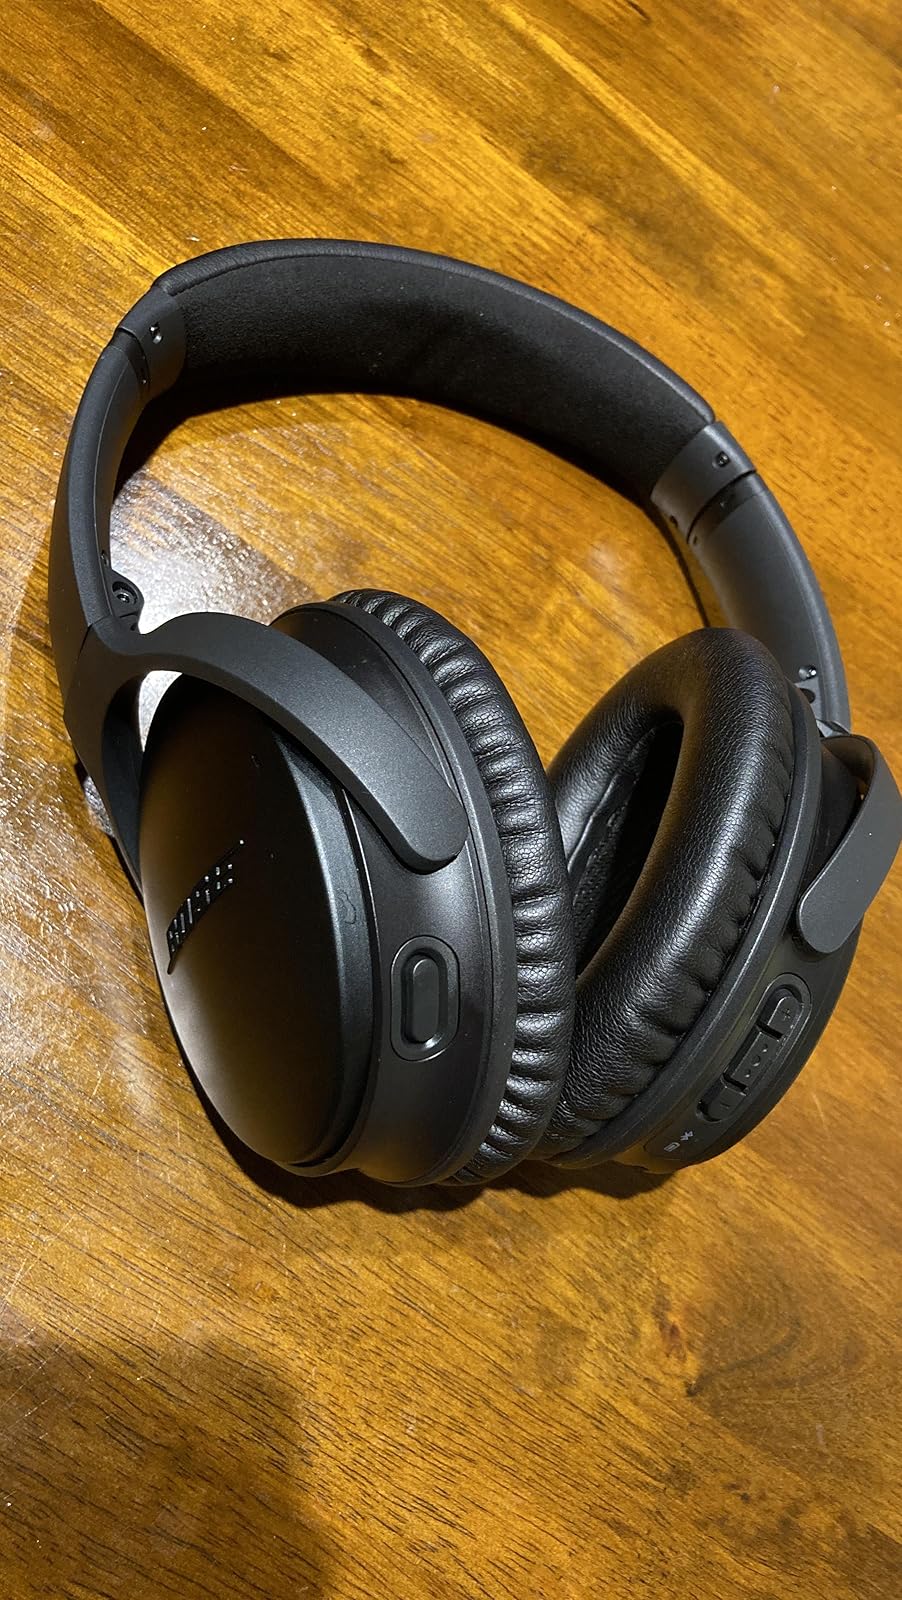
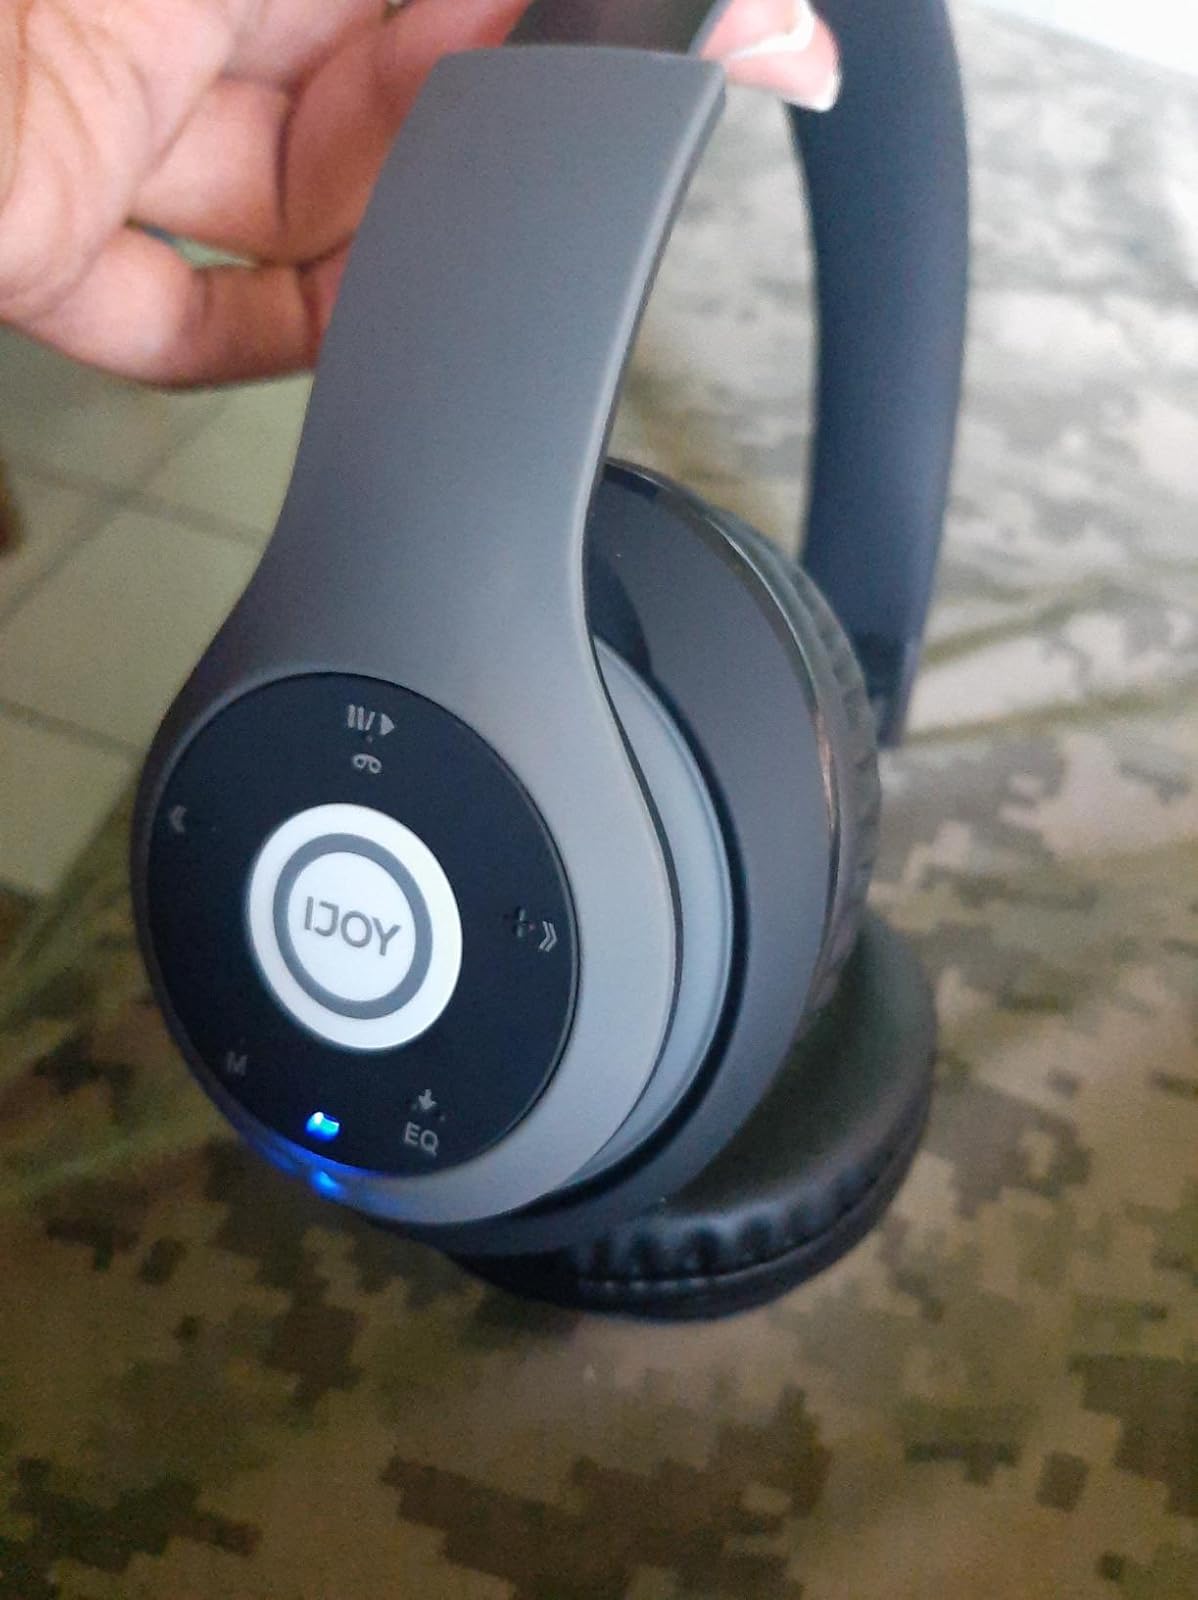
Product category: headphones
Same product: no